Danakil (band)

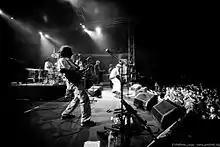
Danakil Reggae sun ska 2009

In 2009, having performed close to 300 concerts, the band was awarded the Best French Reggae Award at the "Web Reggae Awards 2008". Danakil performed in the Olympia music hall in 2009, one of the biggest concerts in the band's history. In this concert, the band also paid tribute to Edith Piaf by performing a reggae version of her song "Non, je ne regrette rien". In April 2009, the band released their first live album/DVD, filmed at the "Cabaret Sauvage" in Paris in November 2008. The DVD contains a live recording of the concert as well as footage of a camera crew that followed the band during their tour. The objective of this bonus footage was to provide fans with a more complete image of the group as well as an opportunity to learn about the individual members' personalities.